Portrait of a Lady in Yellow

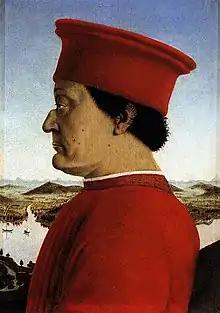
"Portrait Federico da Montefeltro", Piero della Francesca, c. 1465–1470. In this portrait, the Duke is shown in profile not because of the influence of classical art but because his right eye had been injured in battle.

The woman is shown in profile, reflecting the contemporary interest in classical art. The similarity is closely aligned with antique gems and coins, and the contemporary medals that imitated them. The profile view allowed an easy way to render the particulars of a face, although it often highlighted unflattering features; her receding chins and brows, and the uneven line of her nose. However it did allow Baldovinetti to flatter the cut of her dress, the line of her hair and highlight the (probably imagined) length of her neck. A thin white line runs around the edge of the profile to accentuate it. Her adorned sleeve attracts the viewer's attention and contains the most intricate levels of detail. These were the height of fashion at the time, often detachable from the gown ("camora"), and of a higher value, often by multiples than the main costume. She wears a thin black "lenza" on her forehead, which seems to be made from fine black silk, while her "frenello" headdress is almost as fine and detailed as her sleeve. The picture is still in its original frame.